Gianmaria Testa

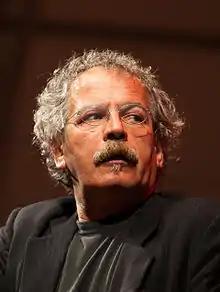
Gianmaria Testa in 2013

Testa began musical performances in 1990 and in the early 1990s, he won two consecutive top prizes at the Recanati Festival. His first album "Montgolfières" was issued in 1995 in a collaboration between the French Label Bleu and Harmonia Mundi. Throughout his musical career, Testa continued to work as a station master at the train station in Cuneo, Italy. He sang in Italian and French and his music bore resemblances to folk, jazz and world music.